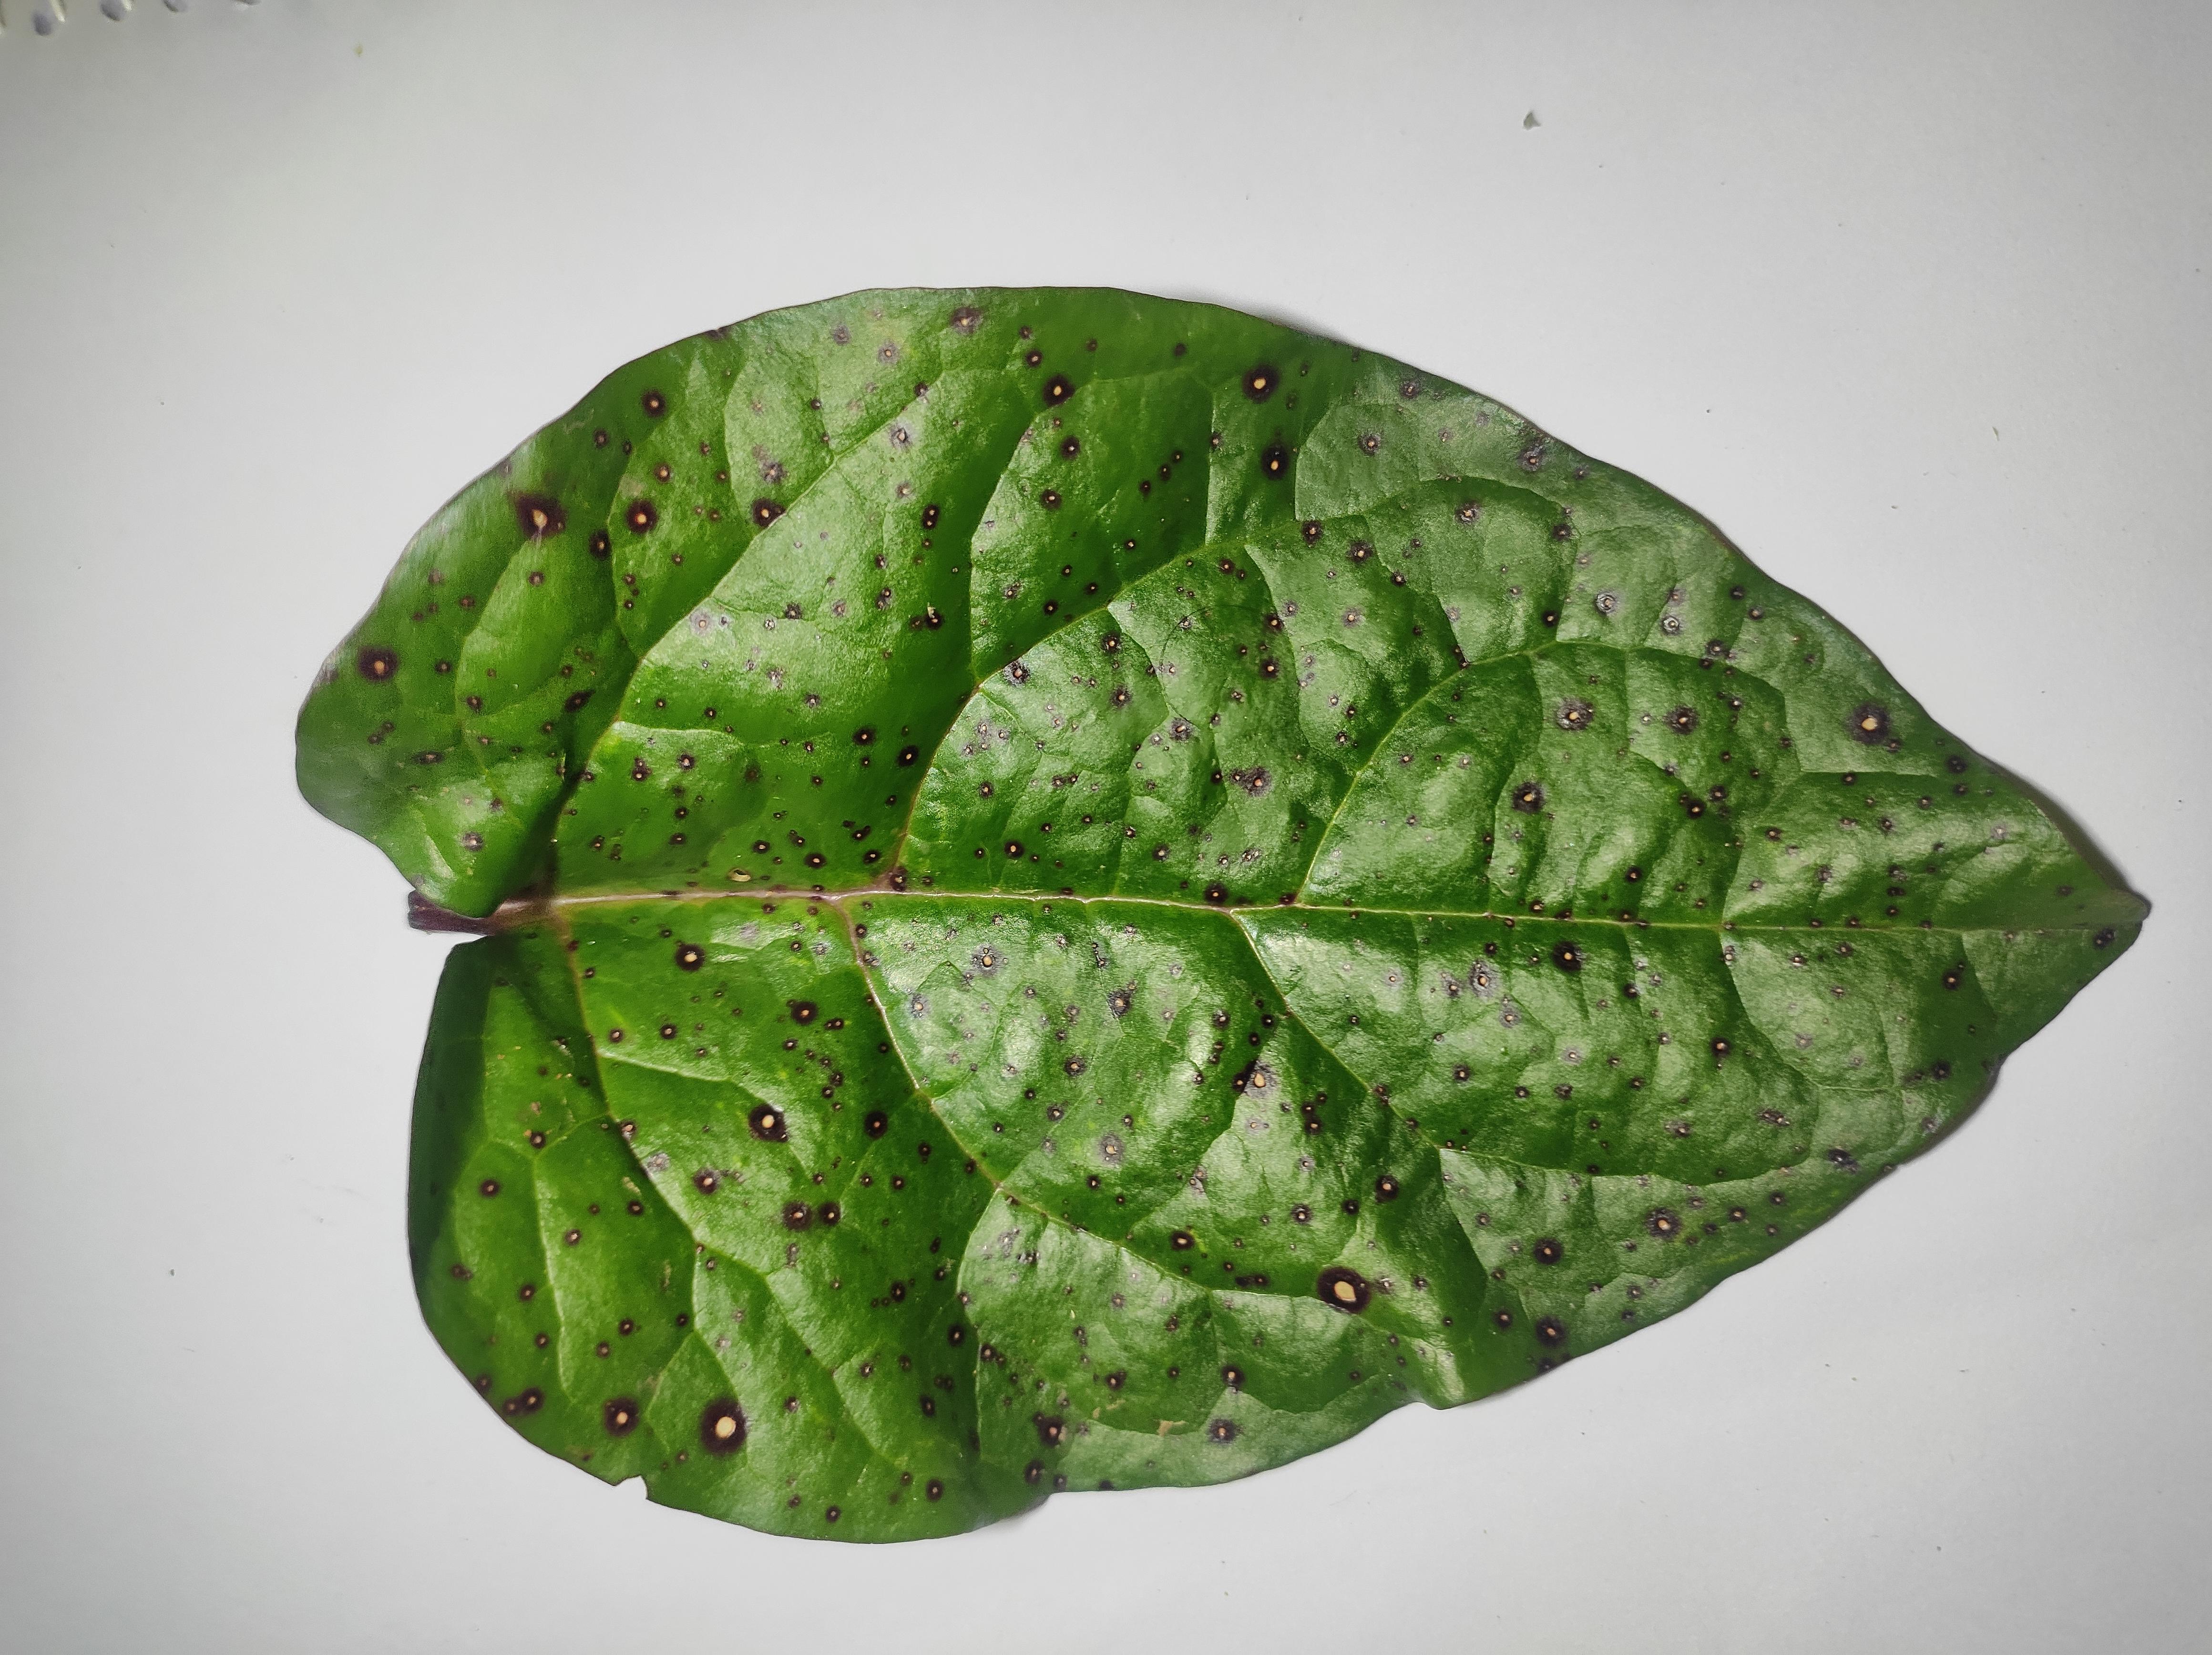
Label: anthracnose_leaf_spot